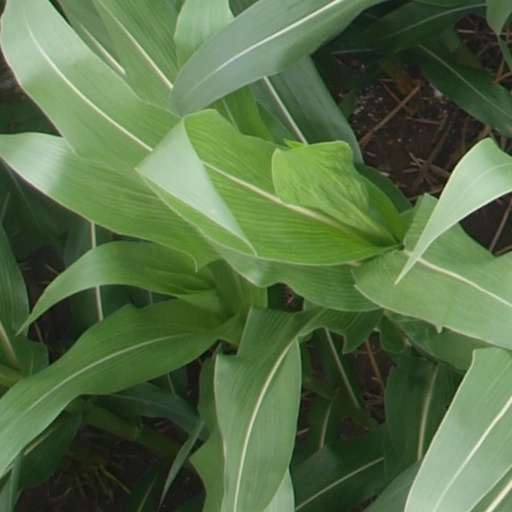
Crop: maize; corn